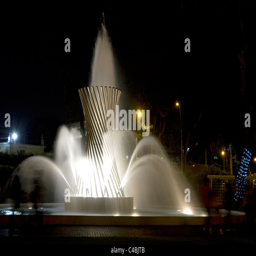
water fountains light up at night